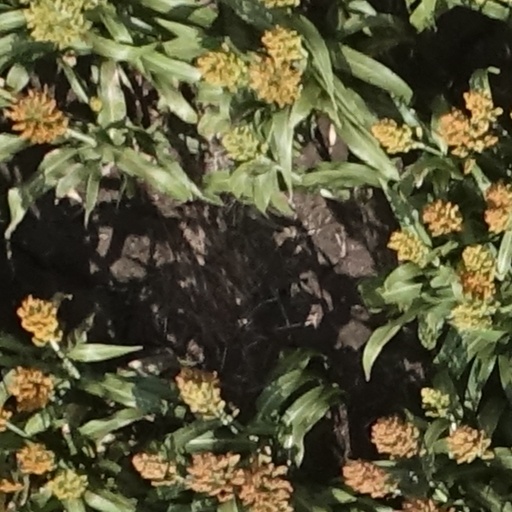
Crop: sorghum